Rialto Municipal Airport

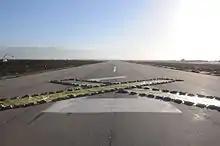
Rialto Airport, closed

Rialto Municipal Airport , originally Miro Field, was a general aviation airport three miles (5 km) northwest of Rialto, in San Bernardino County, California, United States.